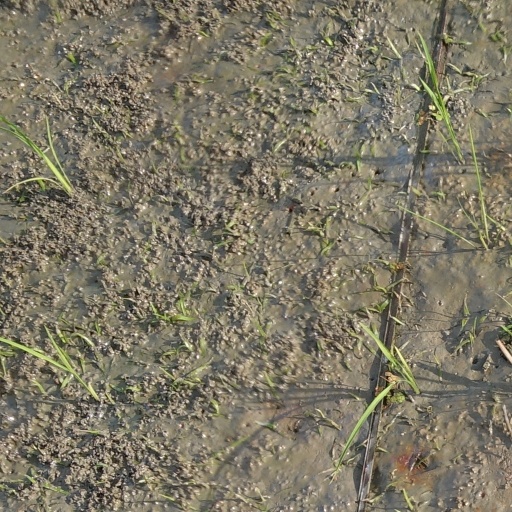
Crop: rice